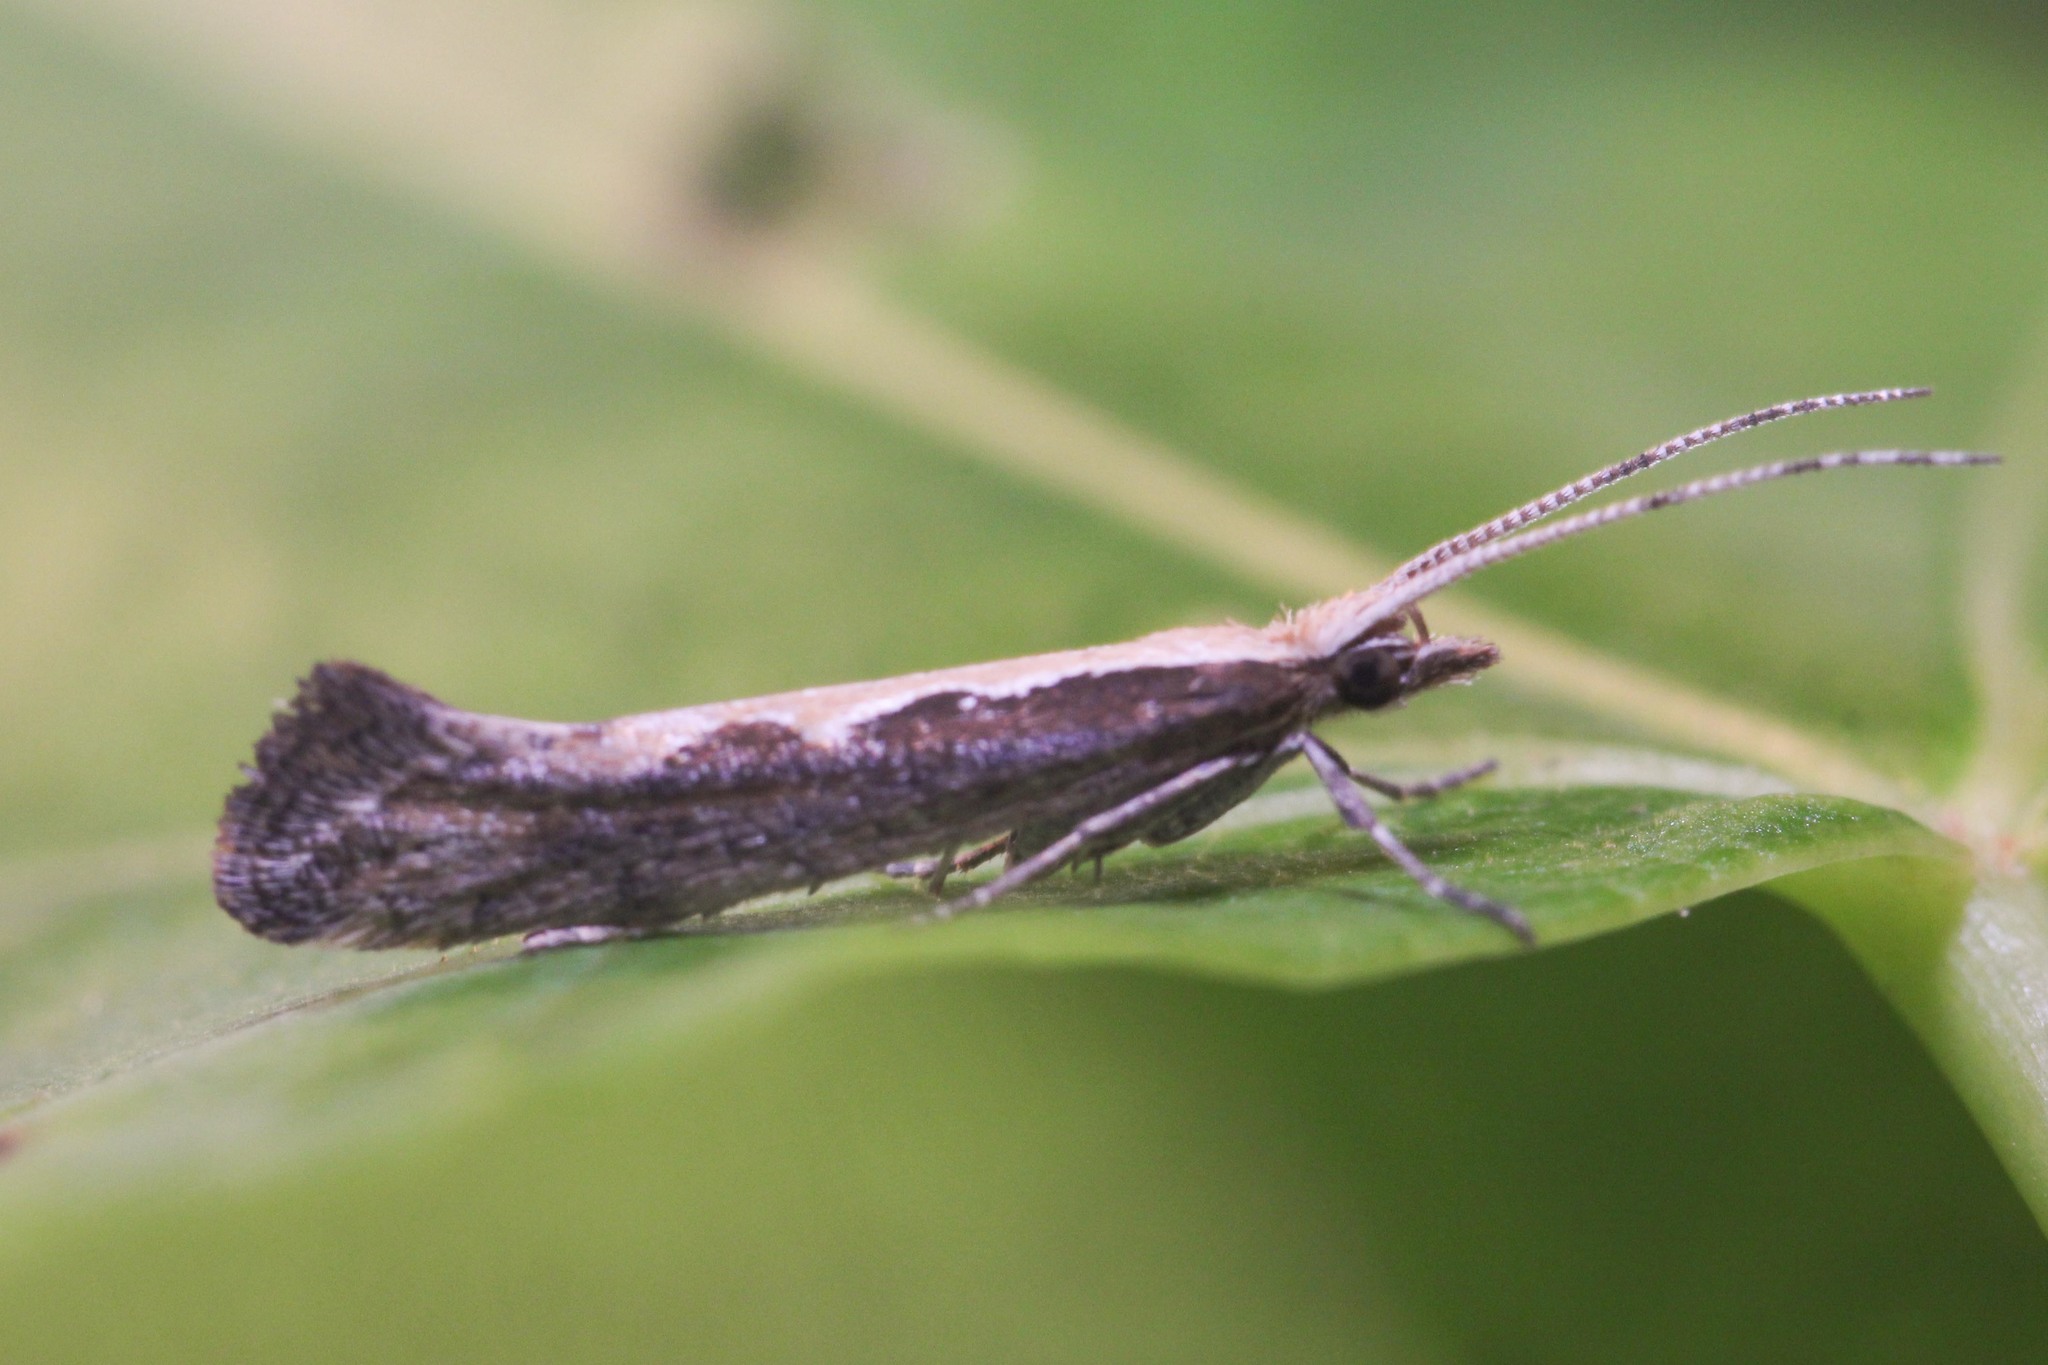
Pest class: diamondback_moth